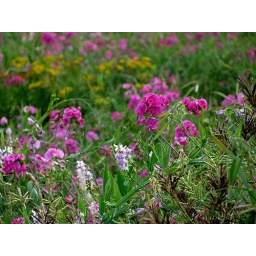
Wild sweet pea field in flower